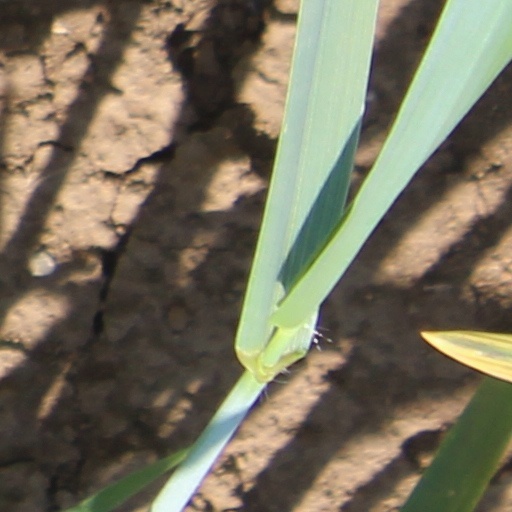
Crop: wheat